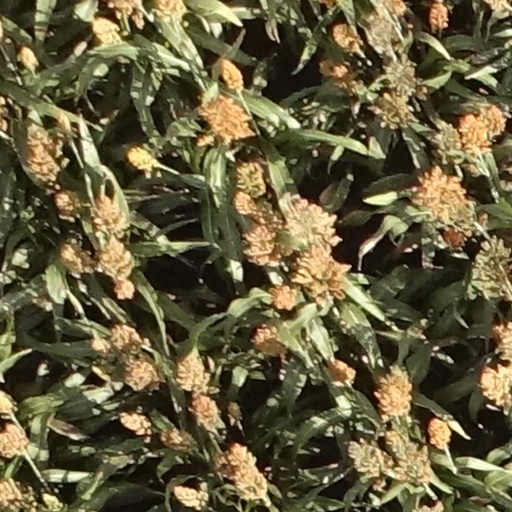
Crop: sorghum